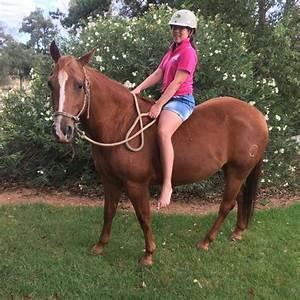
horse